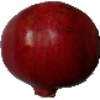
Label: pomegranate